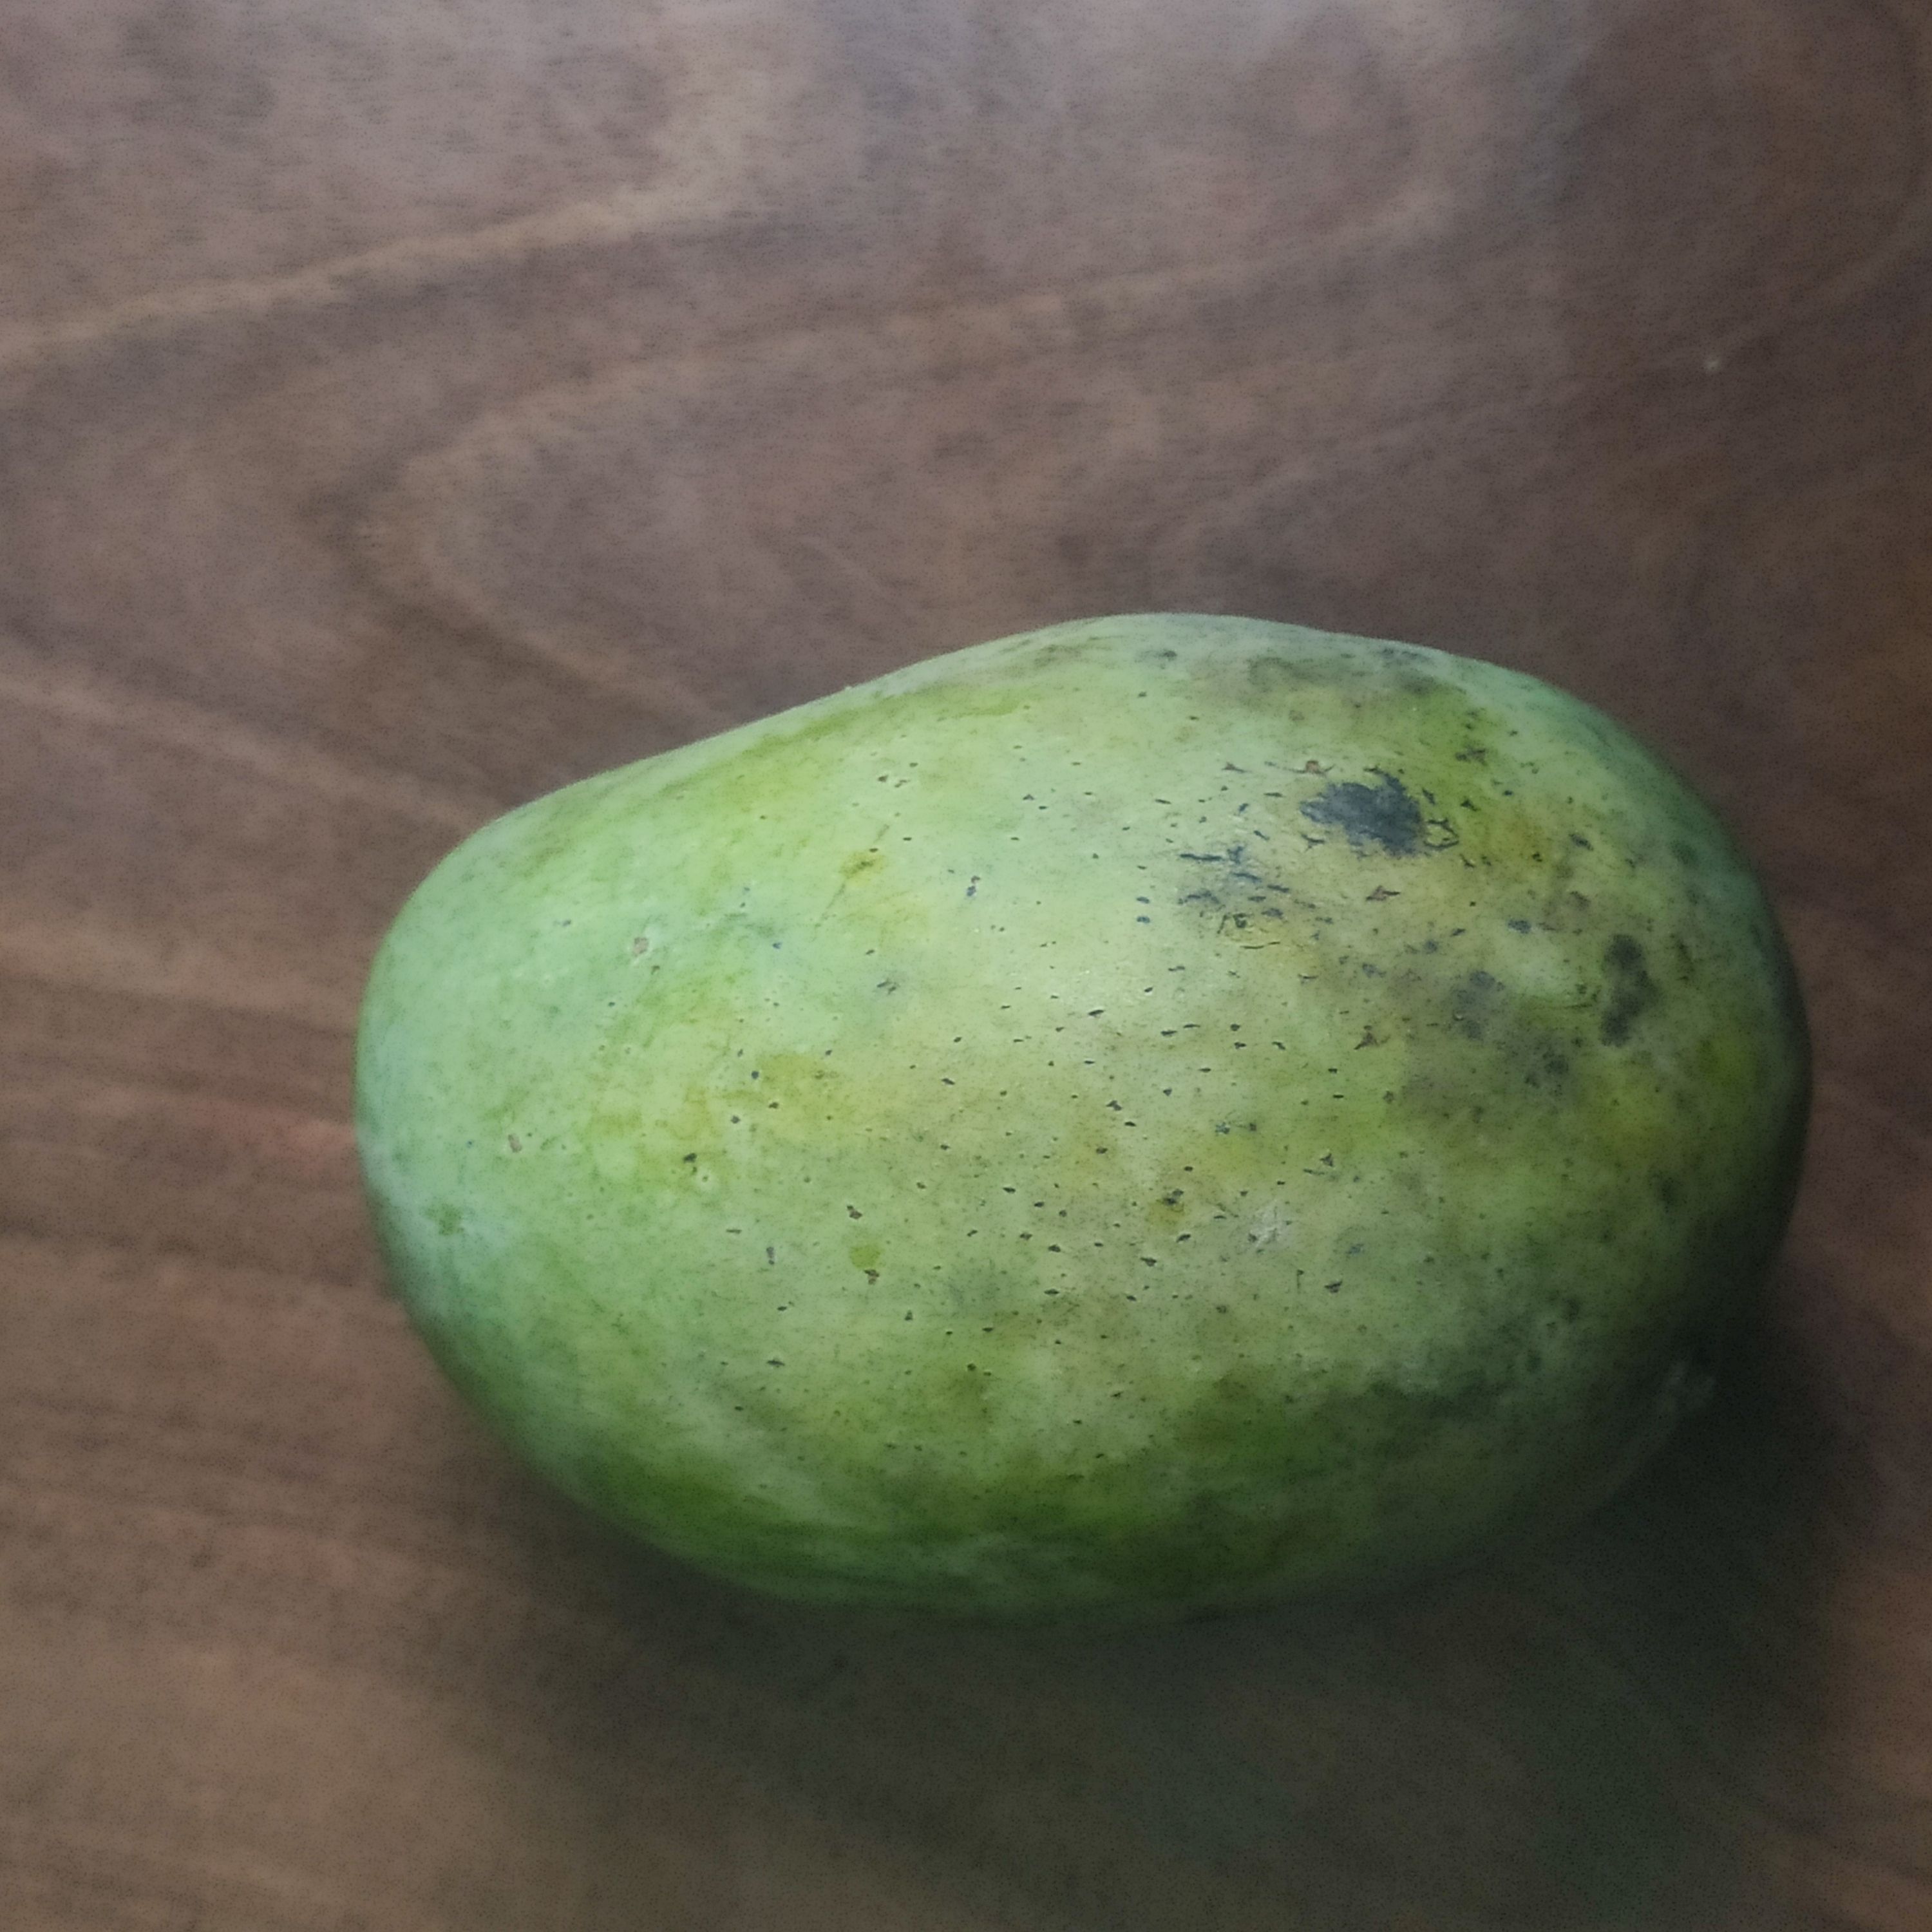
Fruit: mango
Grade: 2nd-grade